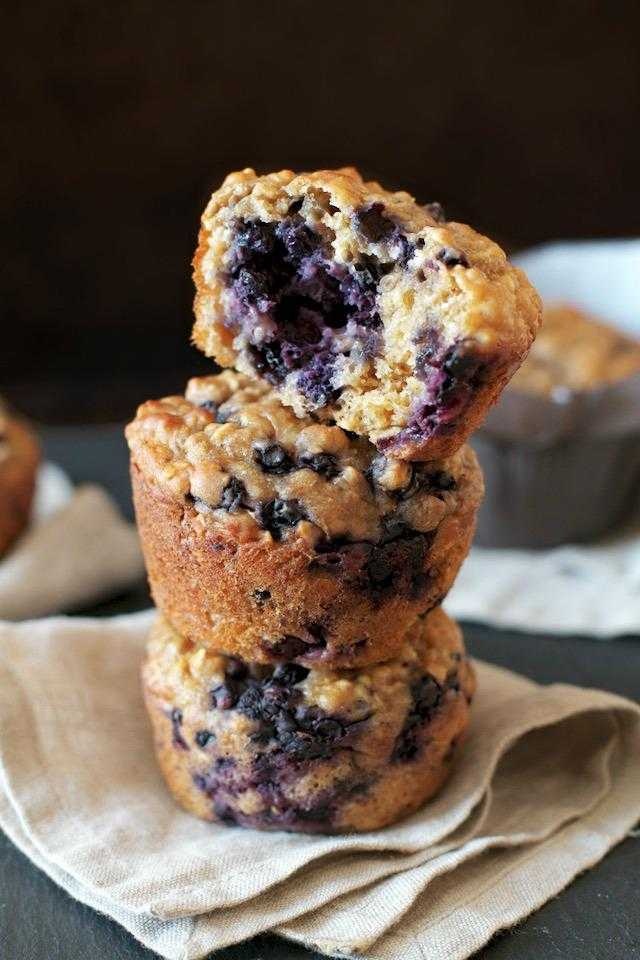
Label: Blueberry